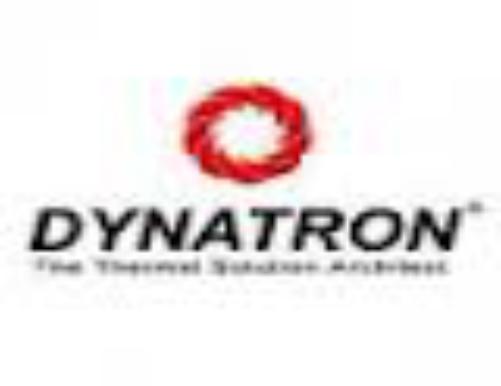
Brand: Dynatron
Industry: Electronic